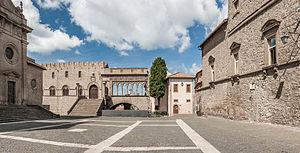
Le Latium, ou Lazio en italien, est une région d'Italie centrale. Incluant la capitale, Rome, il s'agit de la deuxième région la plus peuplée d'Italie, après la Lombardie, avec près de six millions d'habitants. Il est bordé au nord-ouest par la Toscane, au nord par l'Ombrie, au nord-est par les Marches, à l'est par les Abruzzes et le Molise, ainsi qu'au sud-est par la Campanie. À l'ouest, la région est baignée par la mer Tyrrhénienne. La petite enclave du Vatican se trouve dans le Latium.